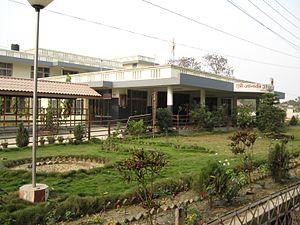
Janakpur est une ville du Népal située dans le district de Dhanusha, au sud du Teraï. Janakpur se trouve 200 km au sud-est de Katmandou, et à 22 km de la frontière entre l'Inde et le Népal. Au recensement de 2011, la ville comptait 97 776 habitants.